Usarp Mountains

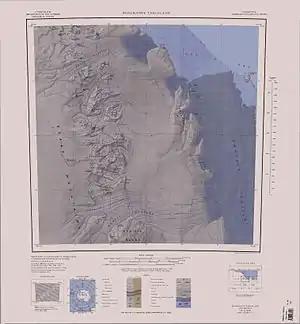
1:250,000 scale topographic map of the Pomerantz Tableland and the northern parts of the Usarp Mountains.

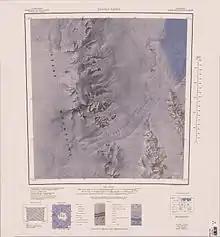
1:250,000 scale topographic map of the Daniels Range in the Usarp Mountains.

The important constituent parts of the Usarp Mountain include Pomerantz Tableland, Daniels Range, Emlen Peaks, Helliwell Hills and Morozumi Range.